2021 Copa América

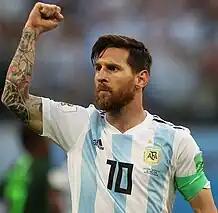
Lionel Messi, the best player and joint top scorer of the tournament.

Pibe, a brown dog, was selected as the official mascot for the tournament, making it the 14th officially selected mascot in Copa América history.